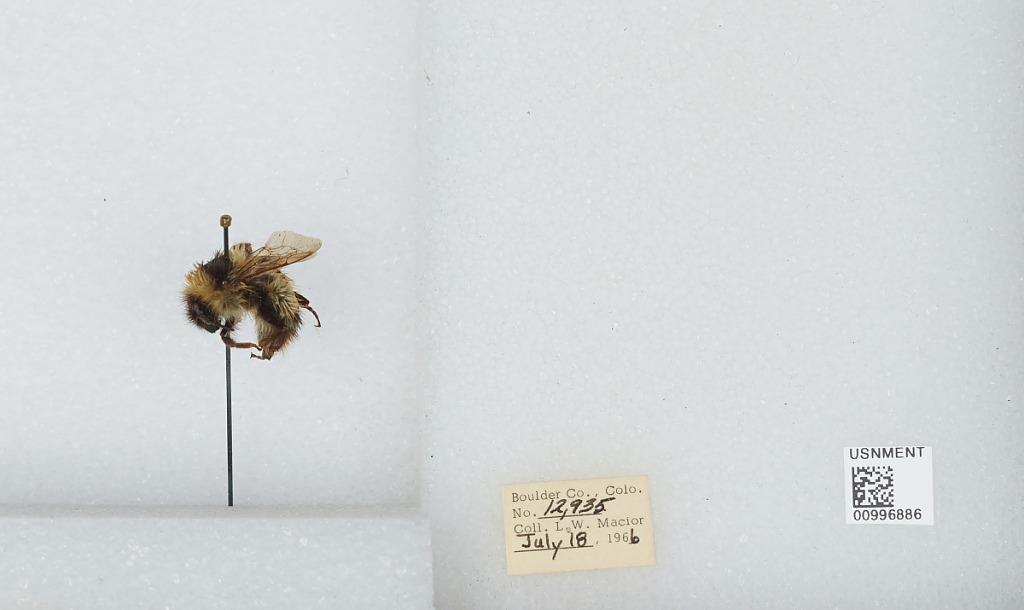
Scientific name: Bombus (Alpinobombus) balteatus Dahlbom
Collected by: L. Macior
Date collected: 1966-7-18
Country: United States
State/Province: Colorado
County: Boulder
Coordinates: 40.0275, -105.252